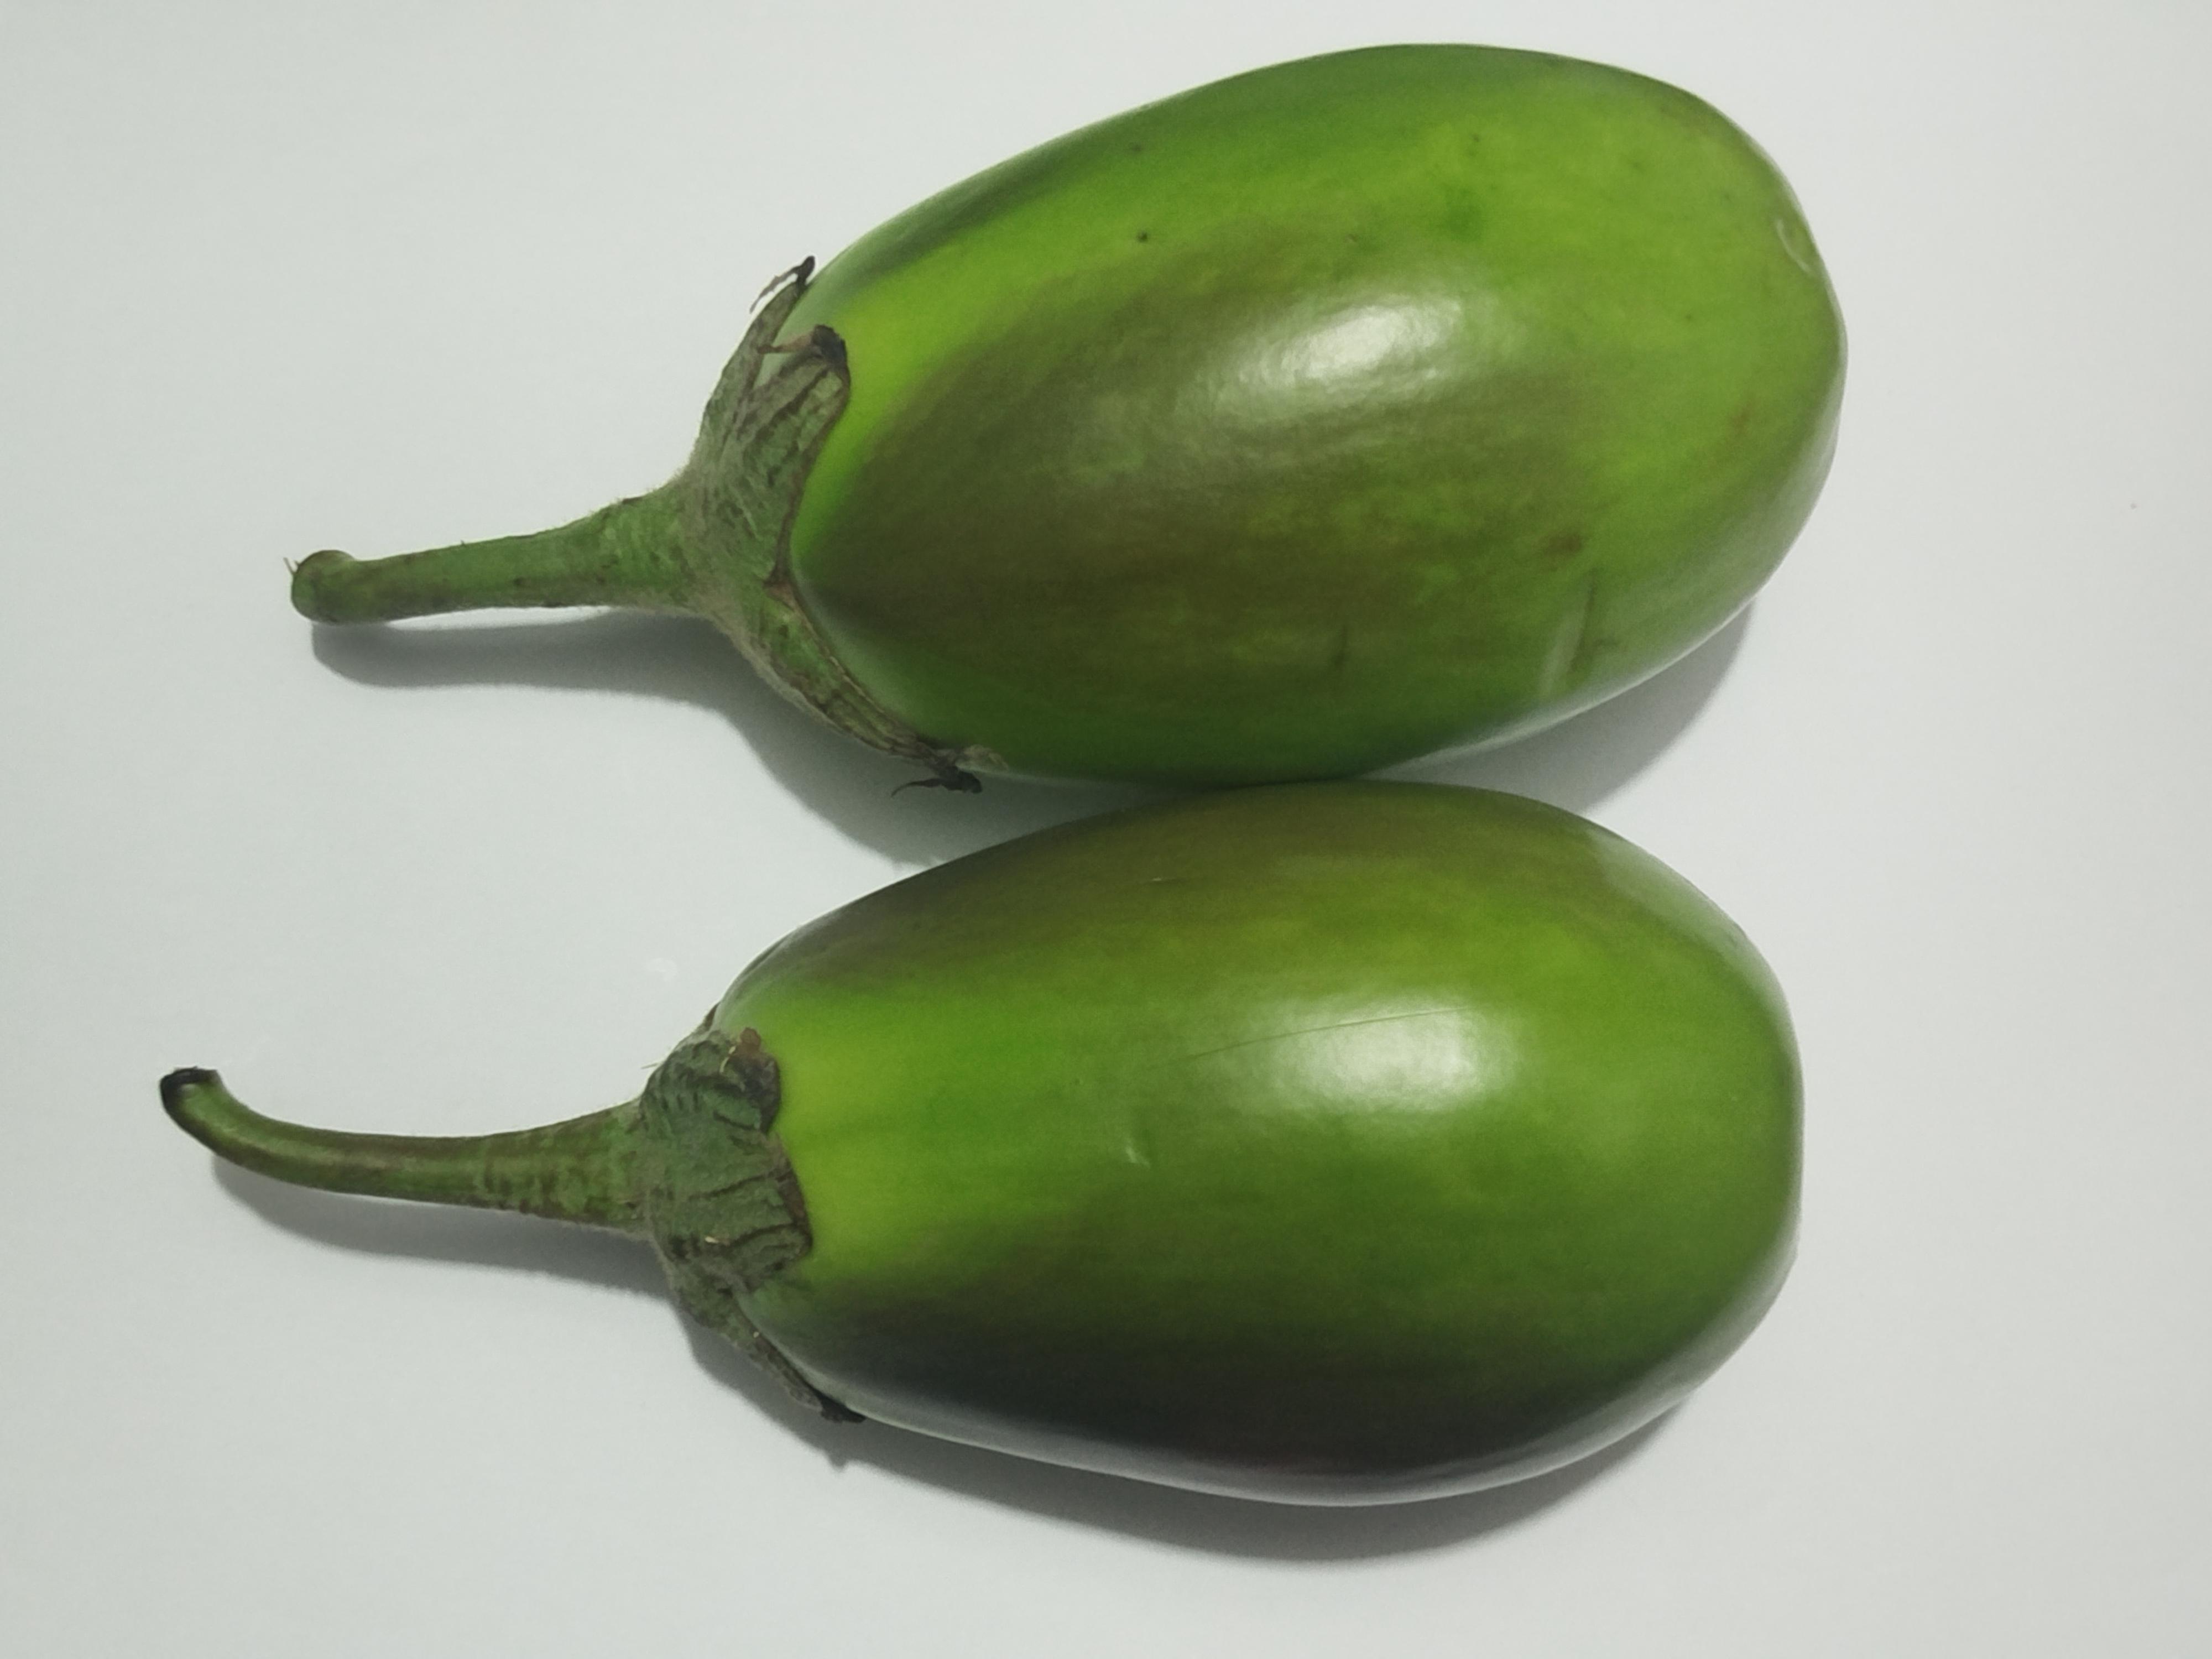
Label: Brinjal